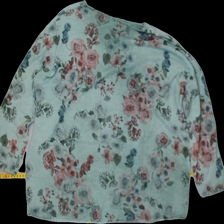
View: back
Type: Top
Category: Ladies
Brand: Not Applicable
Colors: Multicolor
Material: 64% Poly 36% Cotton
Pattern: Floral print
Cut: Regular
Trend: No trend
Stains: Yes
Damage: 0
Price range: <50
Recommended usage: Export